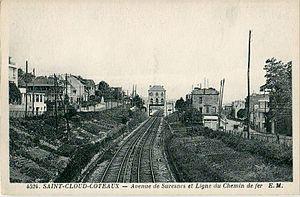
La ligne de Puteaux à Issy-Plaine, dite ligne des Moulineaux ou ligne des Coteaux, est une ligne ferroviaire des Hauts-de-Seine, en Île-de-France, d'une longueur de dix kilomètres. La ligne est ouverte en 1889. Elle est fermée et déposée entièrement en 1993 pour permettre la réalisation de la ligne 2 du tramway, qui parcourt ses emprises depuis 1997. Elle constituait la ligne nᵒ 972 000 du réseau ferré national, dans la nomenclature de la SNCF, jusqu'à son retranchement officiel en 2005.